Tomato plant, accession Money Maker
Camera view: horizontal (90 deg, fisheye); turntable rotation: 180 degrees
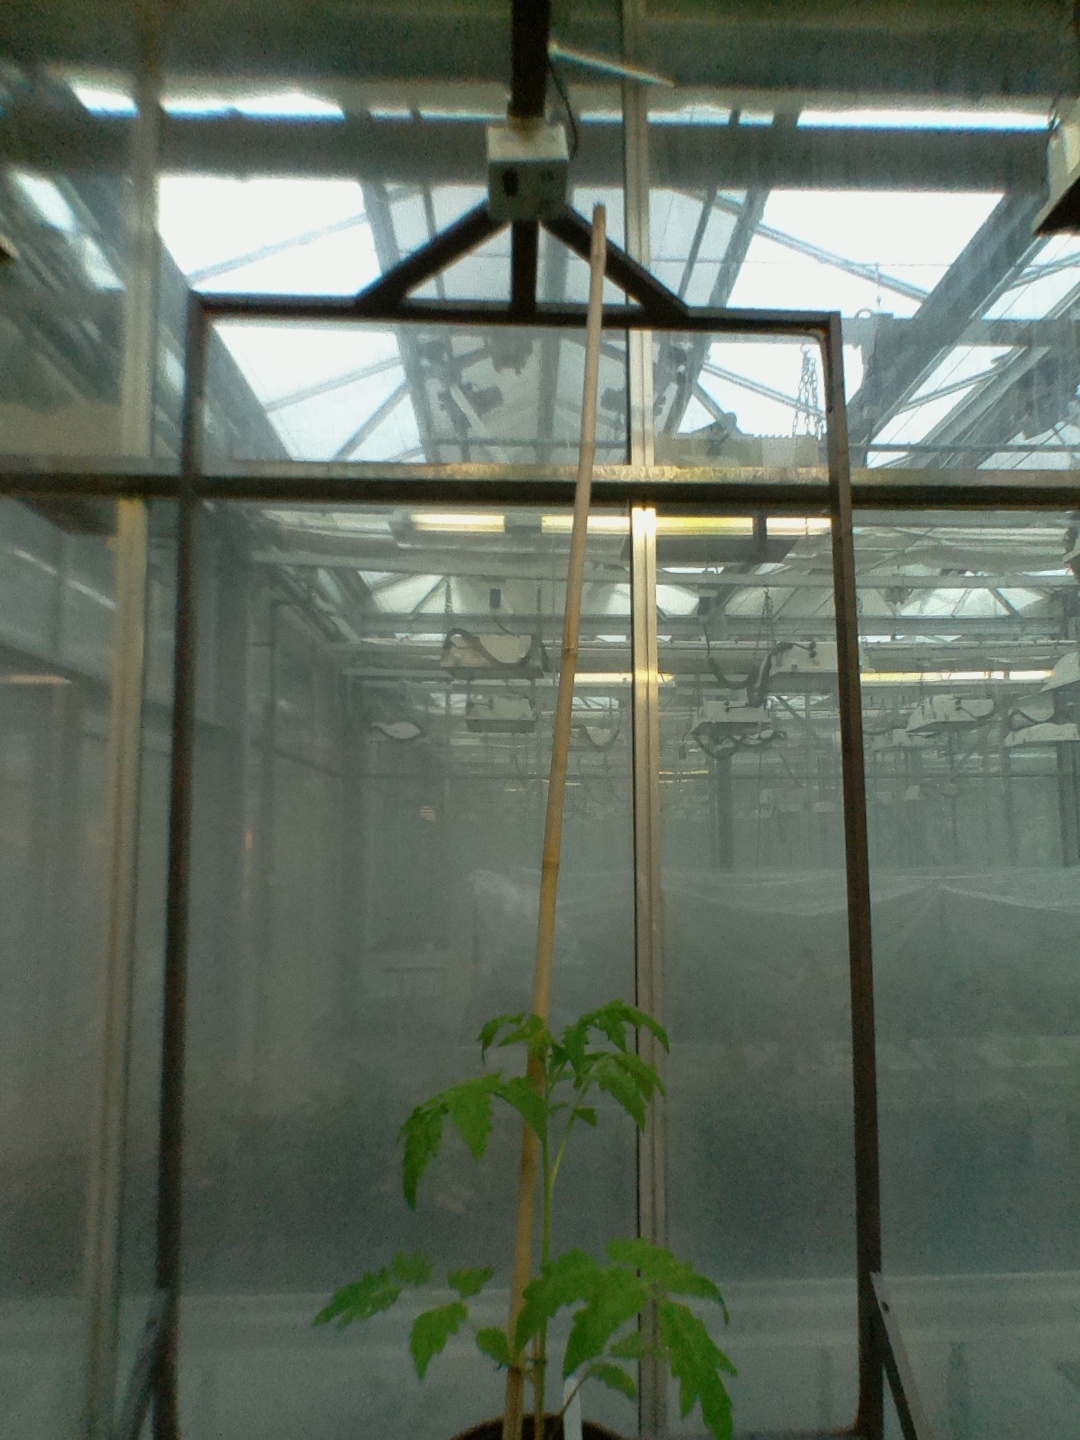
BBCH growth stage 13: 6 of true leaves visible